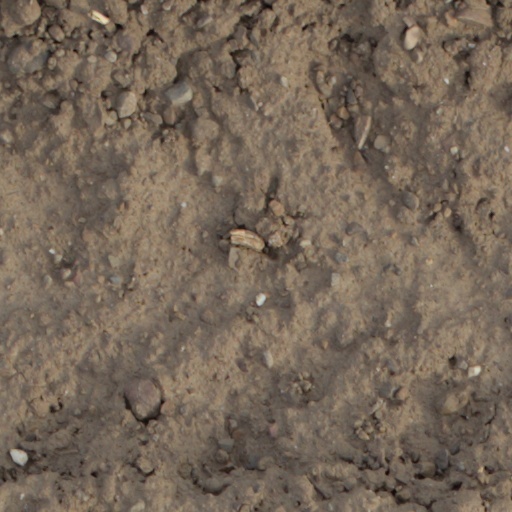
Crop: wheat